Amendment of the Constitution of India

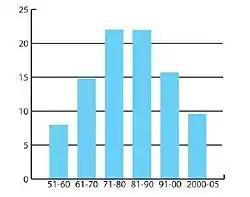
Number of constitutional amendments in India per decade.

Despite the super majority requirement in the Constitution, it is one of the most frequently amended governing documents in the world, and the most amended national constitution in the world; amendments have averaged about two a year. This is partly because the Constitution is so specific in spelling out government powers that amendments are often required to deal with matters that could be addressed by ordinary statutes in other democracies. As a result, it is the longest constitution of any sovereign nation in the world. It currently consists of over 117,000 words (450 articles plus 104 amendments). Another reason is that the Parliament of India is elected by means of single seat districts, under the plurality voting system, used in the United Kingdom and the United States. This means that, it is possible for a party to win two thirds of the seats in Parliament without securing two thirds of the vote. For example, in the first two Lok Sabha elections held under the Constitution, the Indian National Congress party won less than one half of the national vote but roughly two thirds of seats in the chamber.